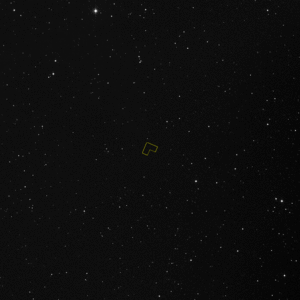
Le Champ profond de Hubble, ou HDF pour l'anglais Hubble Deep Field, est une région de l'hémisphère nord de la sphère céleste située dans la constellation de la Grande Ourse, couvrant à peu près un 30 millionième de la surface du ciel, et qui contient environ 3 000 galaxies de faible luminosité.